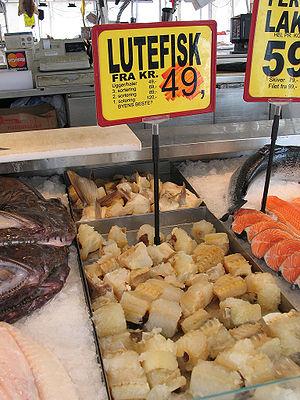
Le lutefisk est une spécialité de Norvège, de Suède et de Finlande. Ce plat est également consommé dans les États américains du Minnesota et du Wisconsin, où se trouve une importante communautés d'Américains originaires de Scandinavie. Le lutefisk est consommé surtout pendant les mois de novembre et décembre.